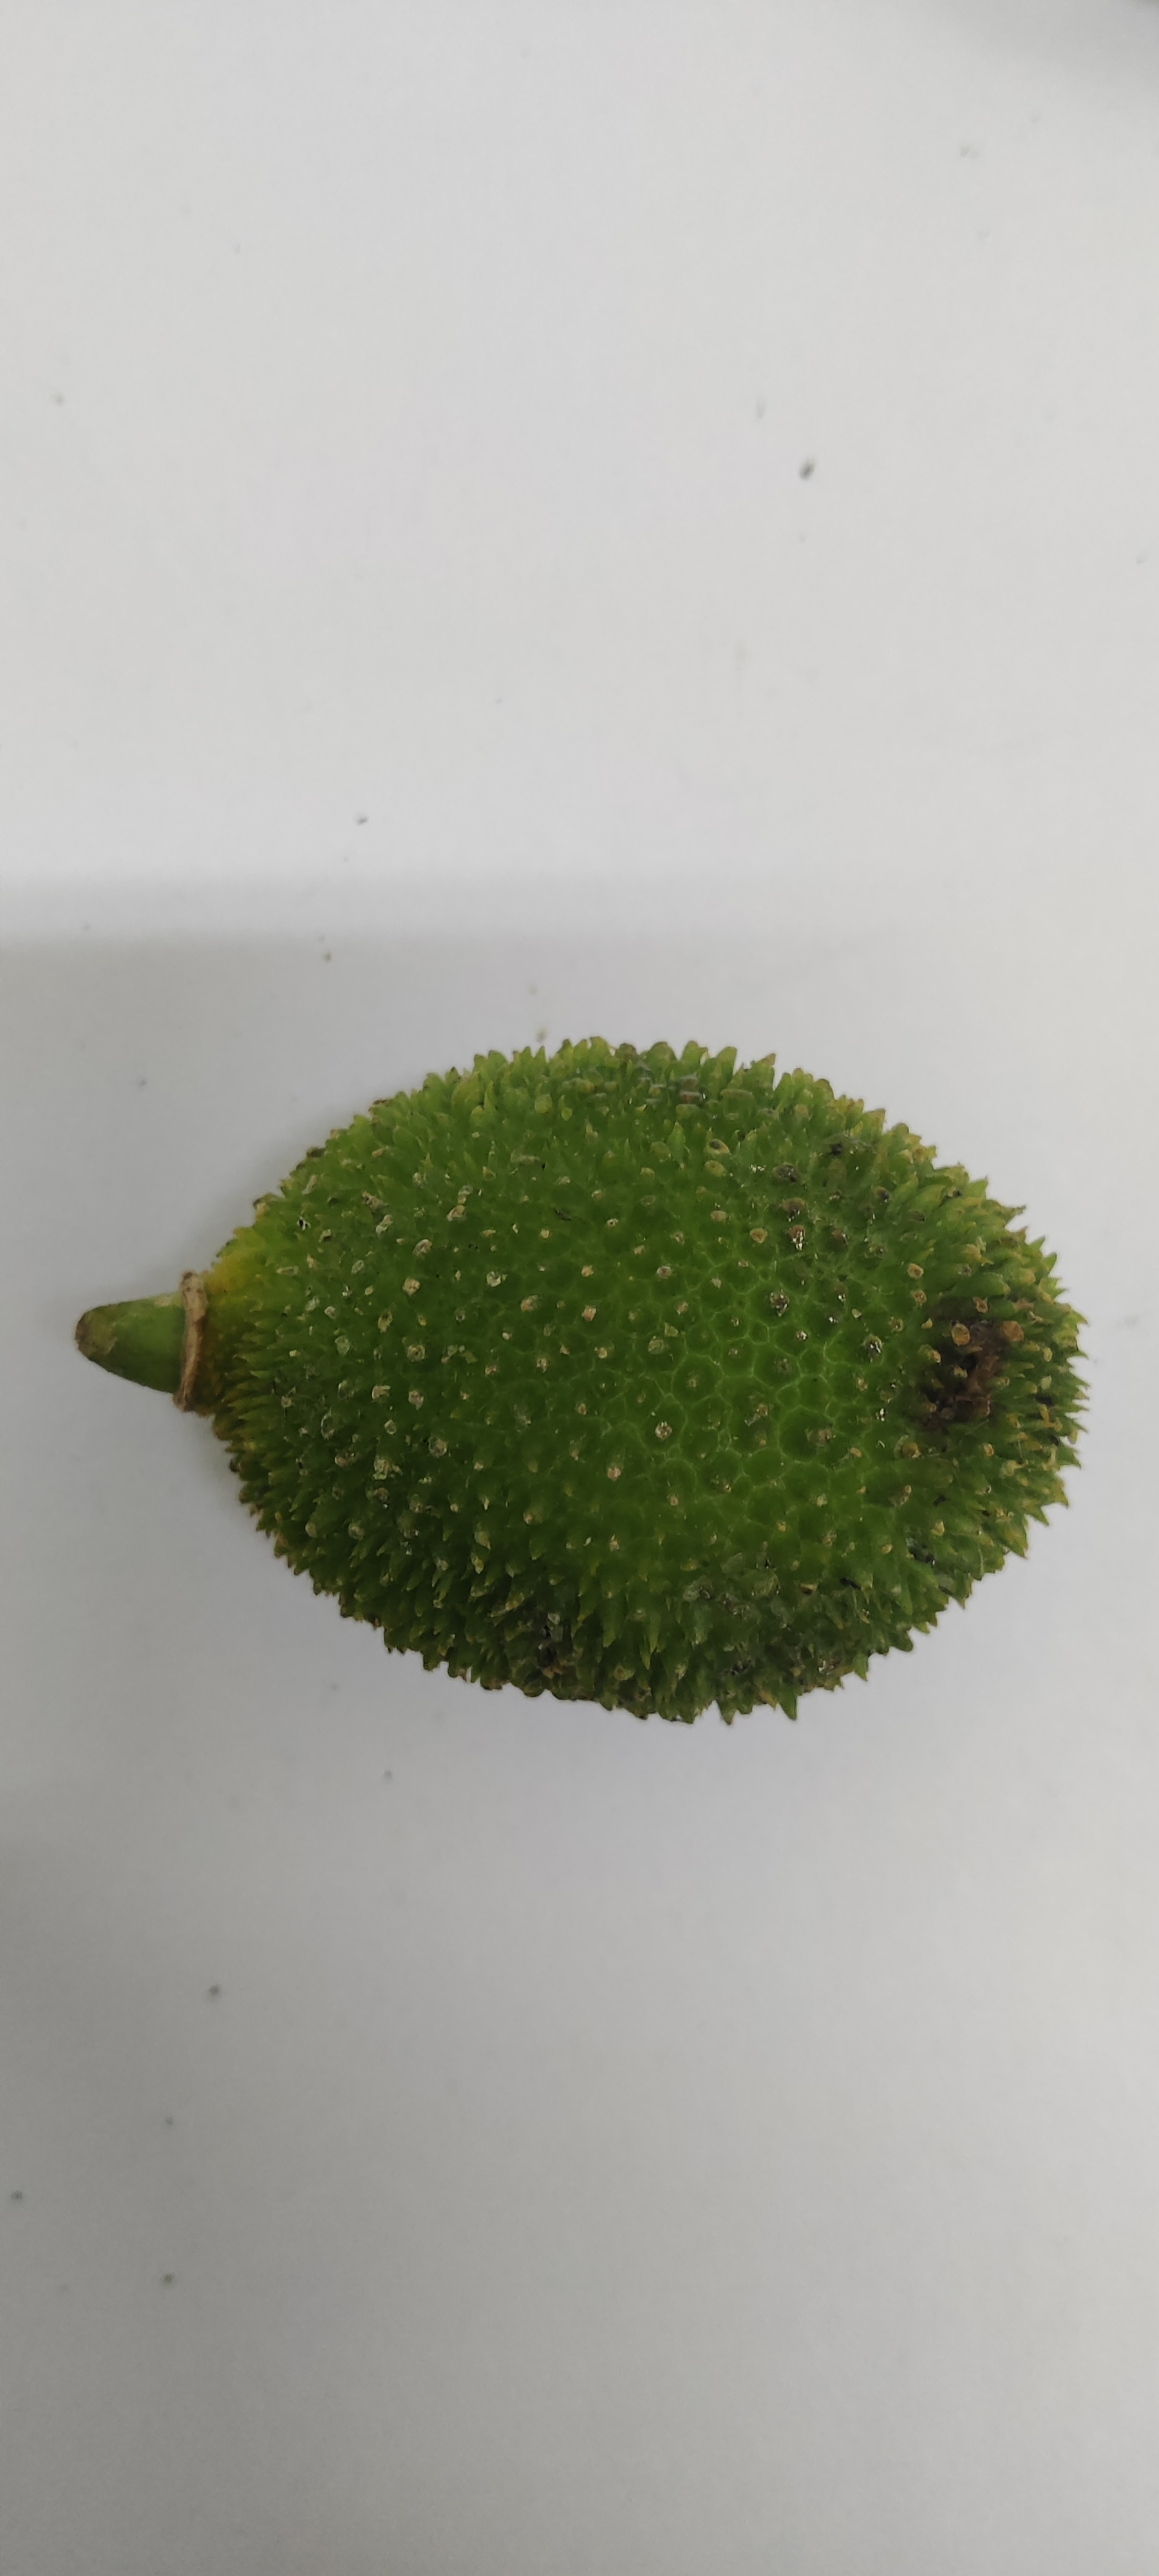
Crop: Spiny Gourd
Condition: Fresh